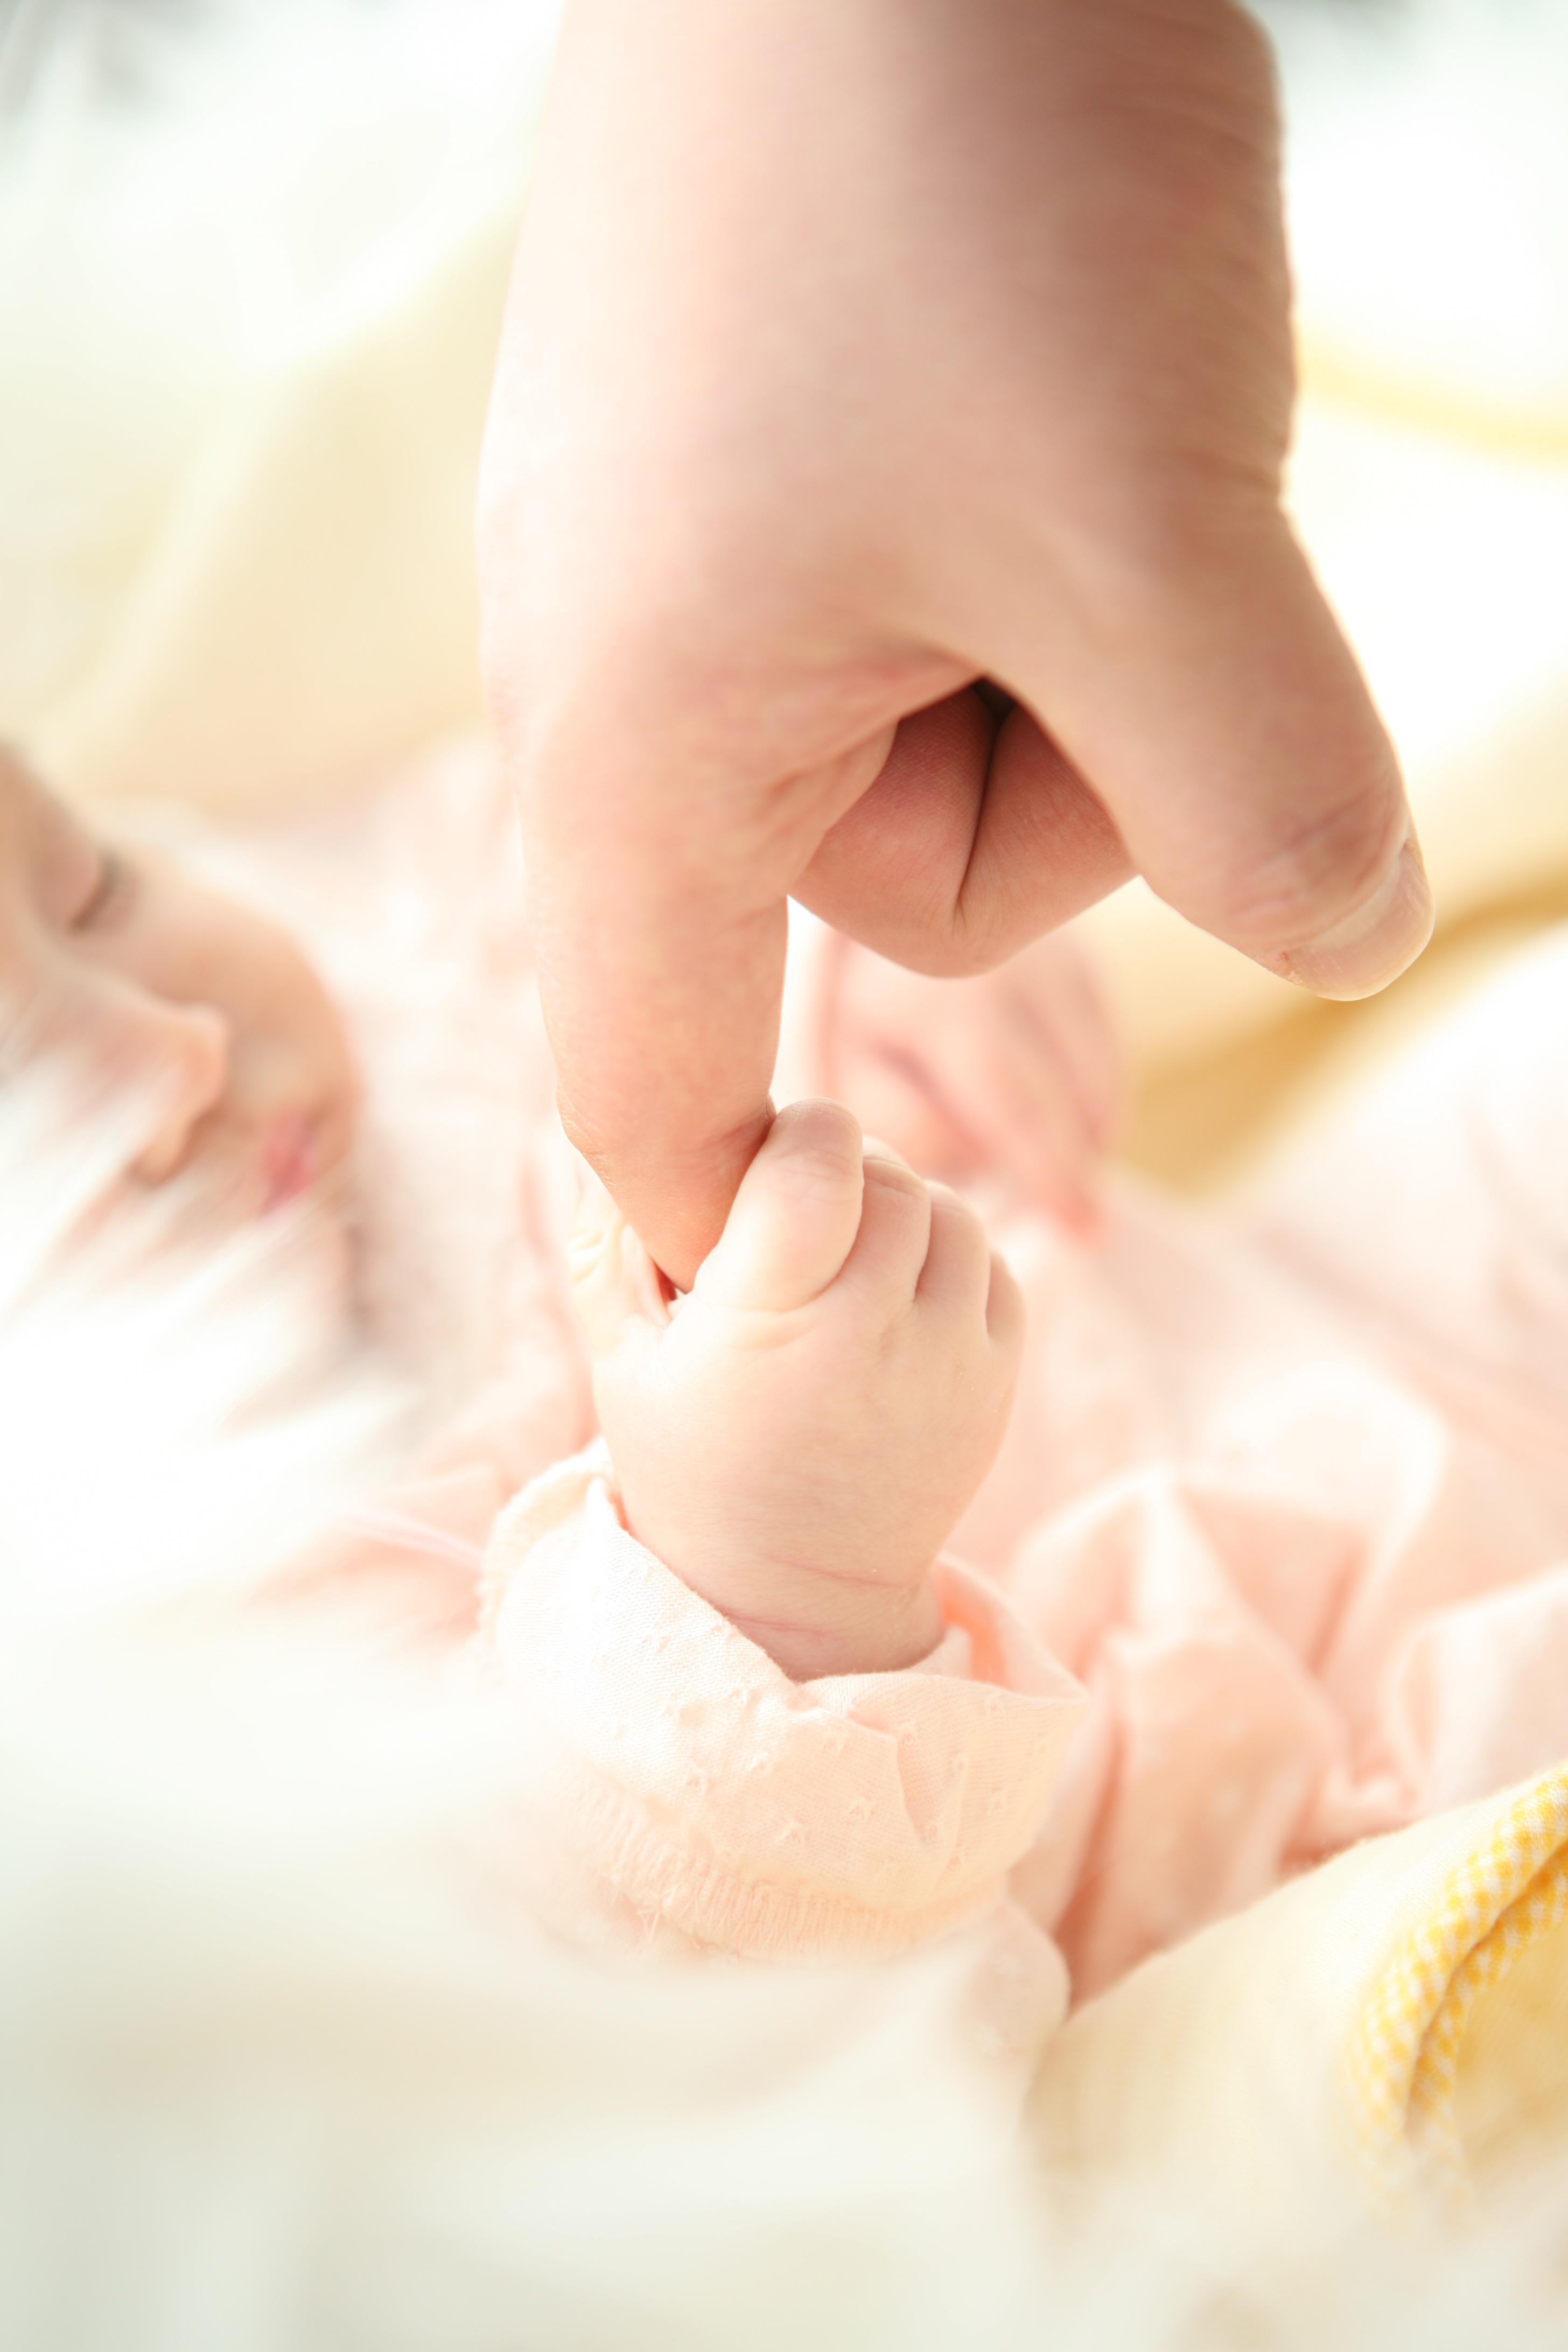
hand, person, woman, photography, petal, cute, leg, touch, finger, child, holding, baby, holding hands, mouth, close up, affection, relationship, infant, little, skin, adorable, instinct, sense